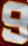
Number: 9